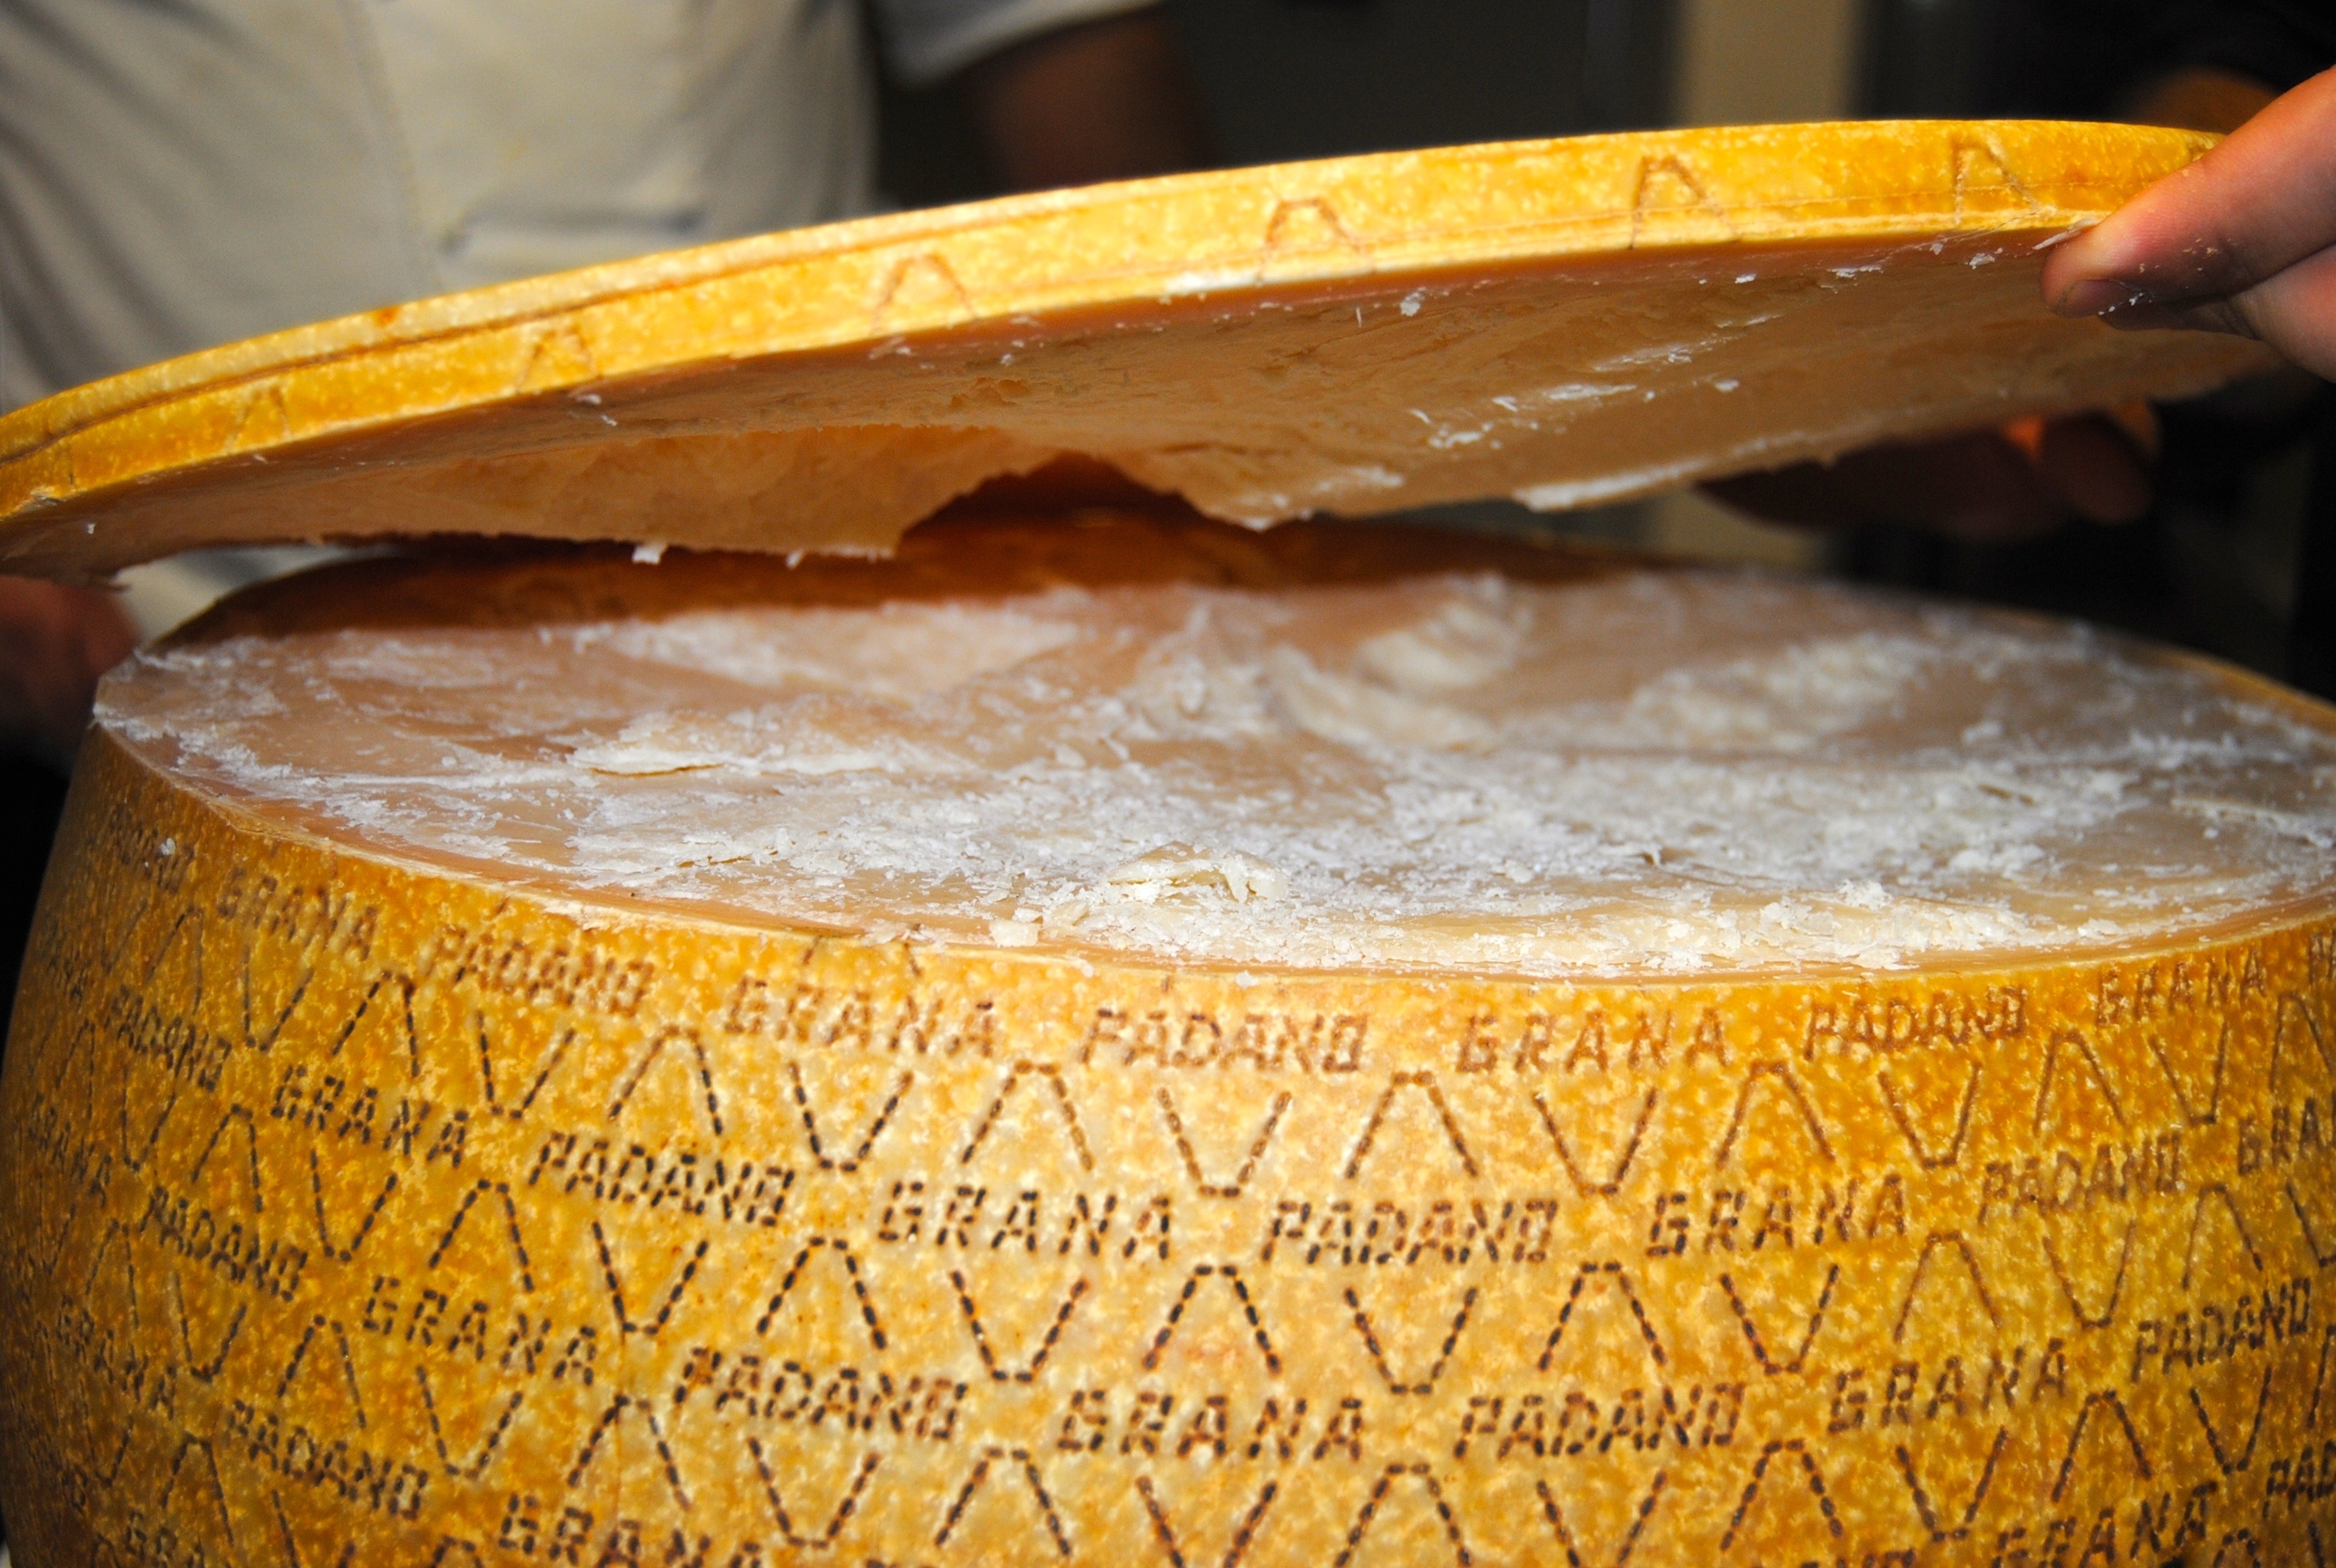
wood, dish, food, produce, drum, coconut, carving, man made object, grana, padano, cheese corporeal